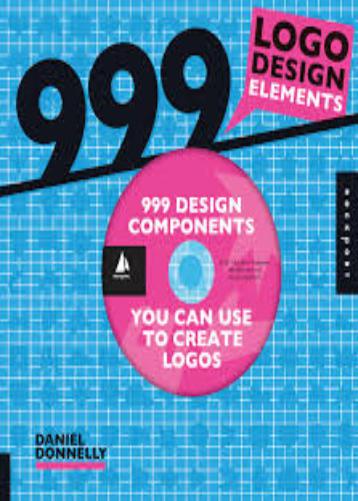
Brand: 999
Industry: Medical